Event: Nepal Earthquake
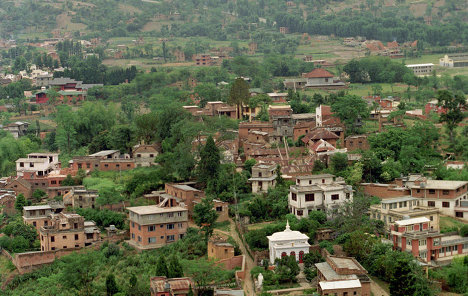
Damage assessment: damage